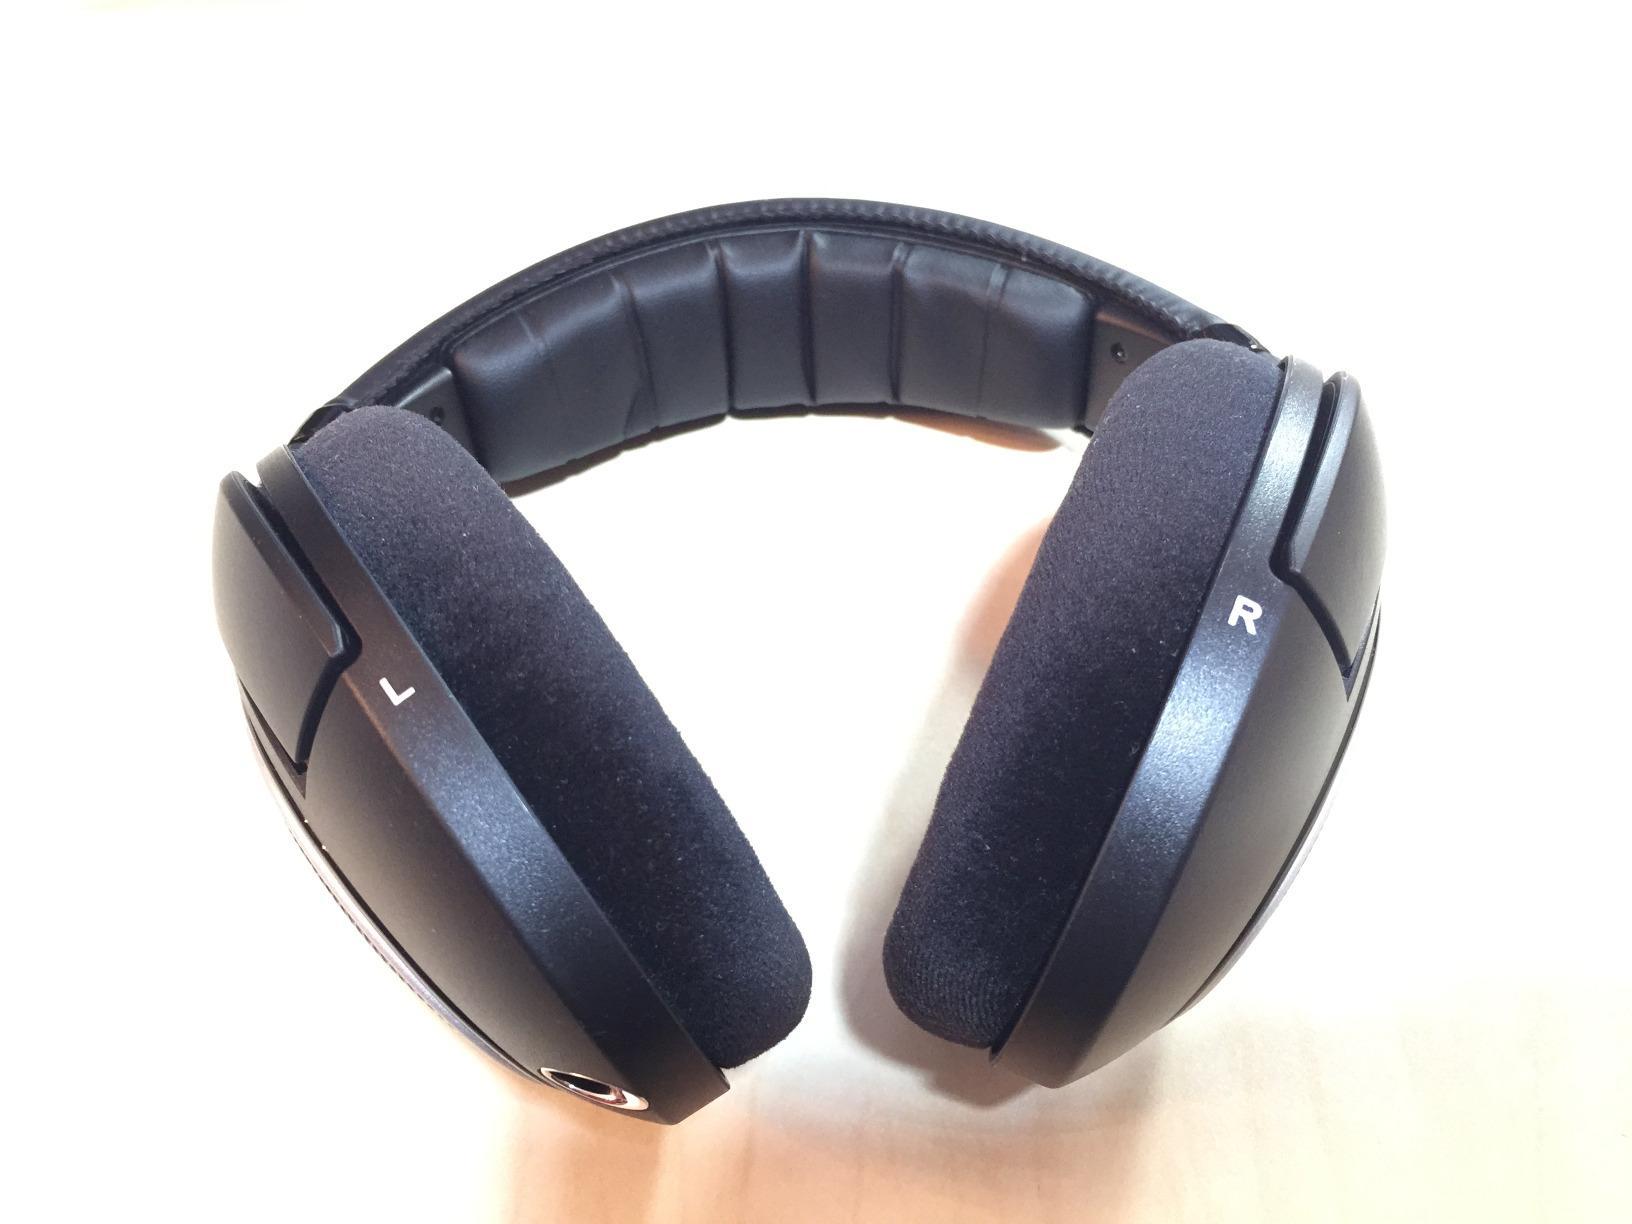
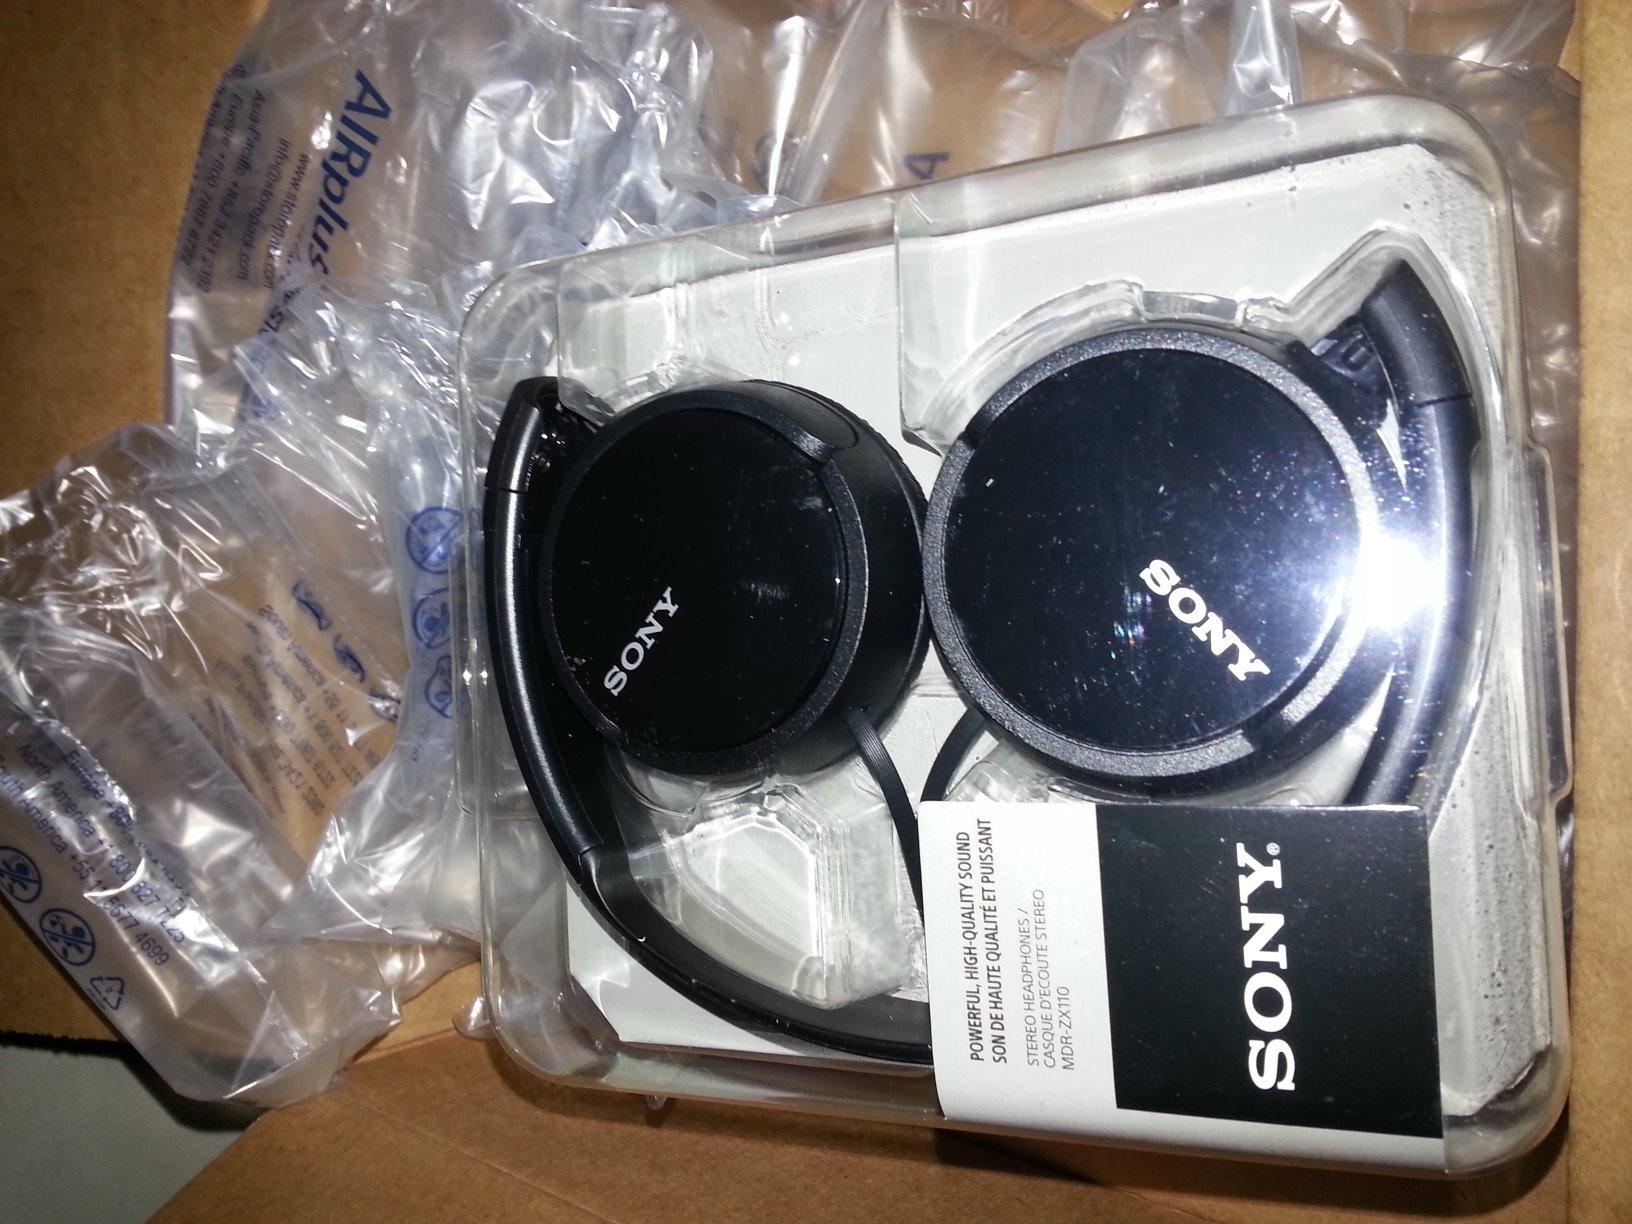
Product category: headphones
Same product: no